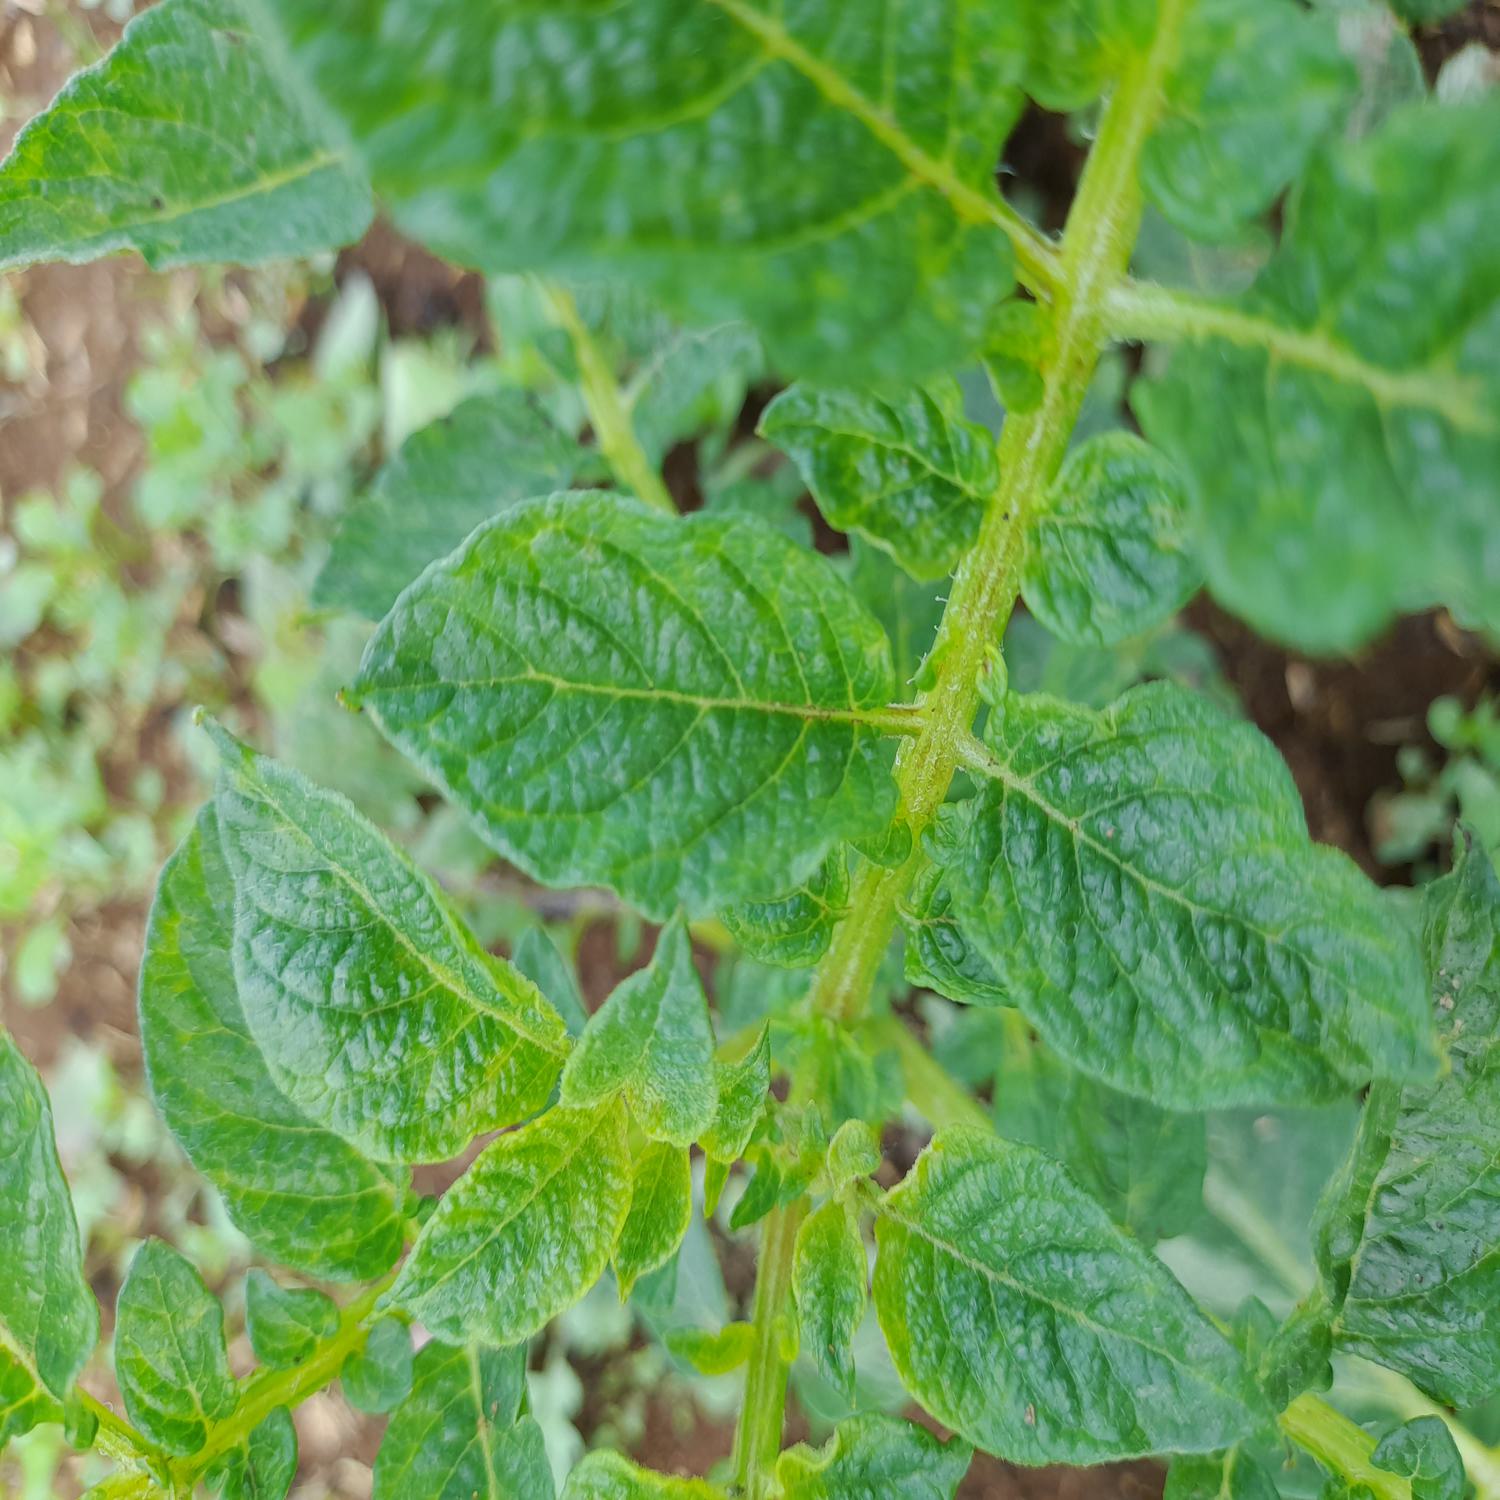
Etiqueta: Virus